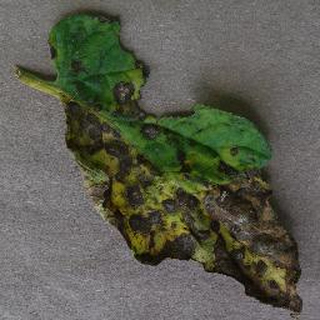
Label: tomato_early_blight